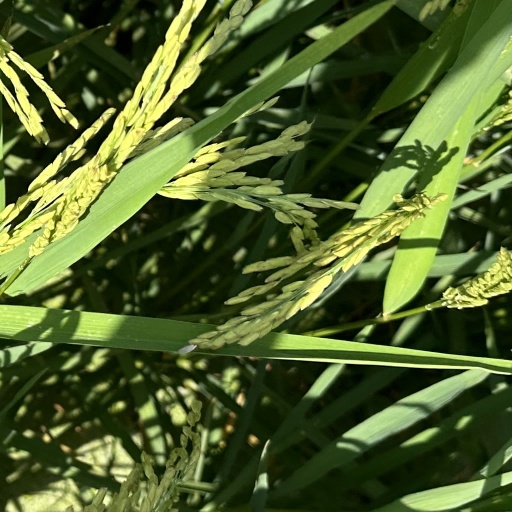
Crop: rice